Johnny 3 Tears

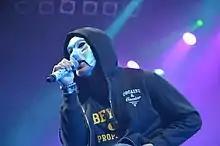
Ragan performing at the 2015 Rock am Ring in Germany with his mask on

Ragan co-founded Hollywood Undead in 2005; the band started out by posting their music to MySpace, and their popularity on the platform landed them a deal with MySpace Records after Tom Anderson took notice and invited the band out to dinner. In 2008, Ragan assisted in writing the band's breakthrough single "Undead", which reflects an expression of the band's frustrations after getting into the corporate side of the music industry. The song "Pour Me" (from the 2011 album "American Tragedy"), in which Ragan does all the rapping, contains introspective lyrics that chronicle his battle with alcohol. In 2012, Ragan helped write the song "We Are" as a means to inspire youth and teen fans; he started by writing the chorus for the song.